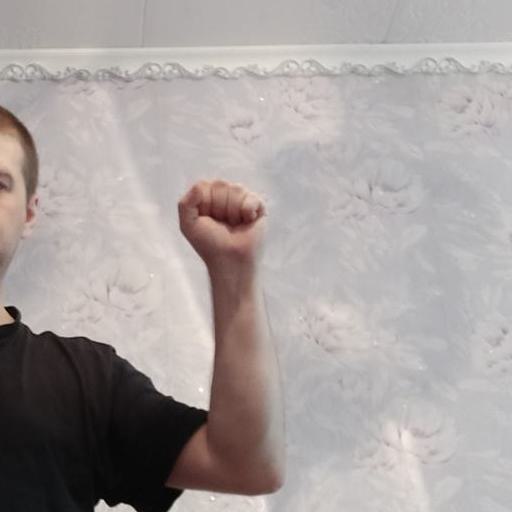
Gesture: fist